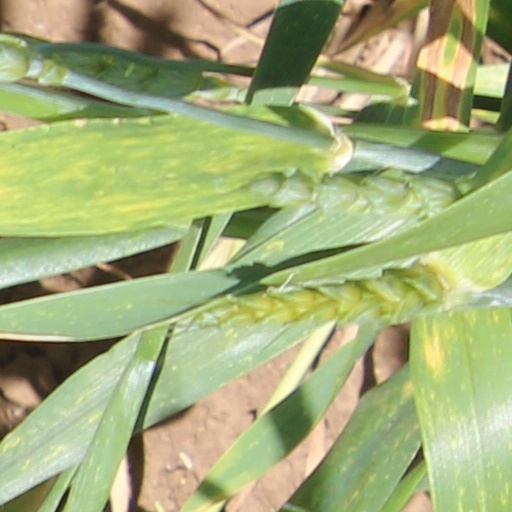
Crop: wheat